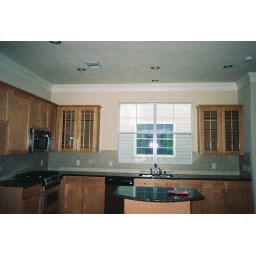
notice the difference in the glass cabinet doors, we told them to fix.